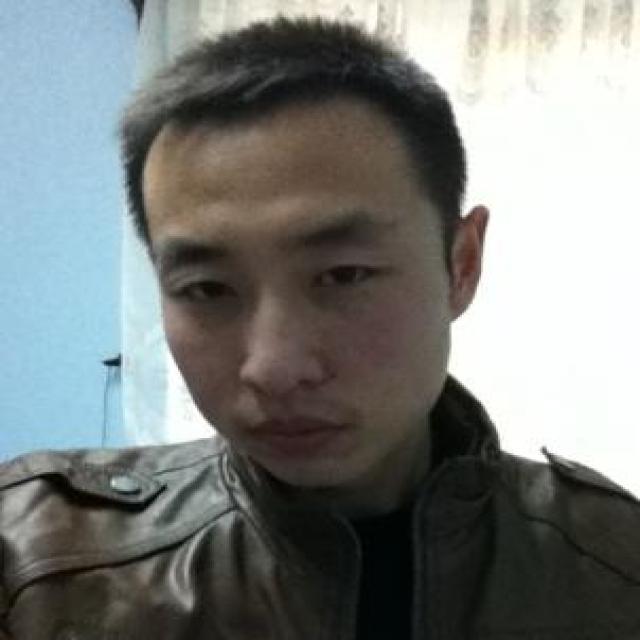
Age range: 21-44